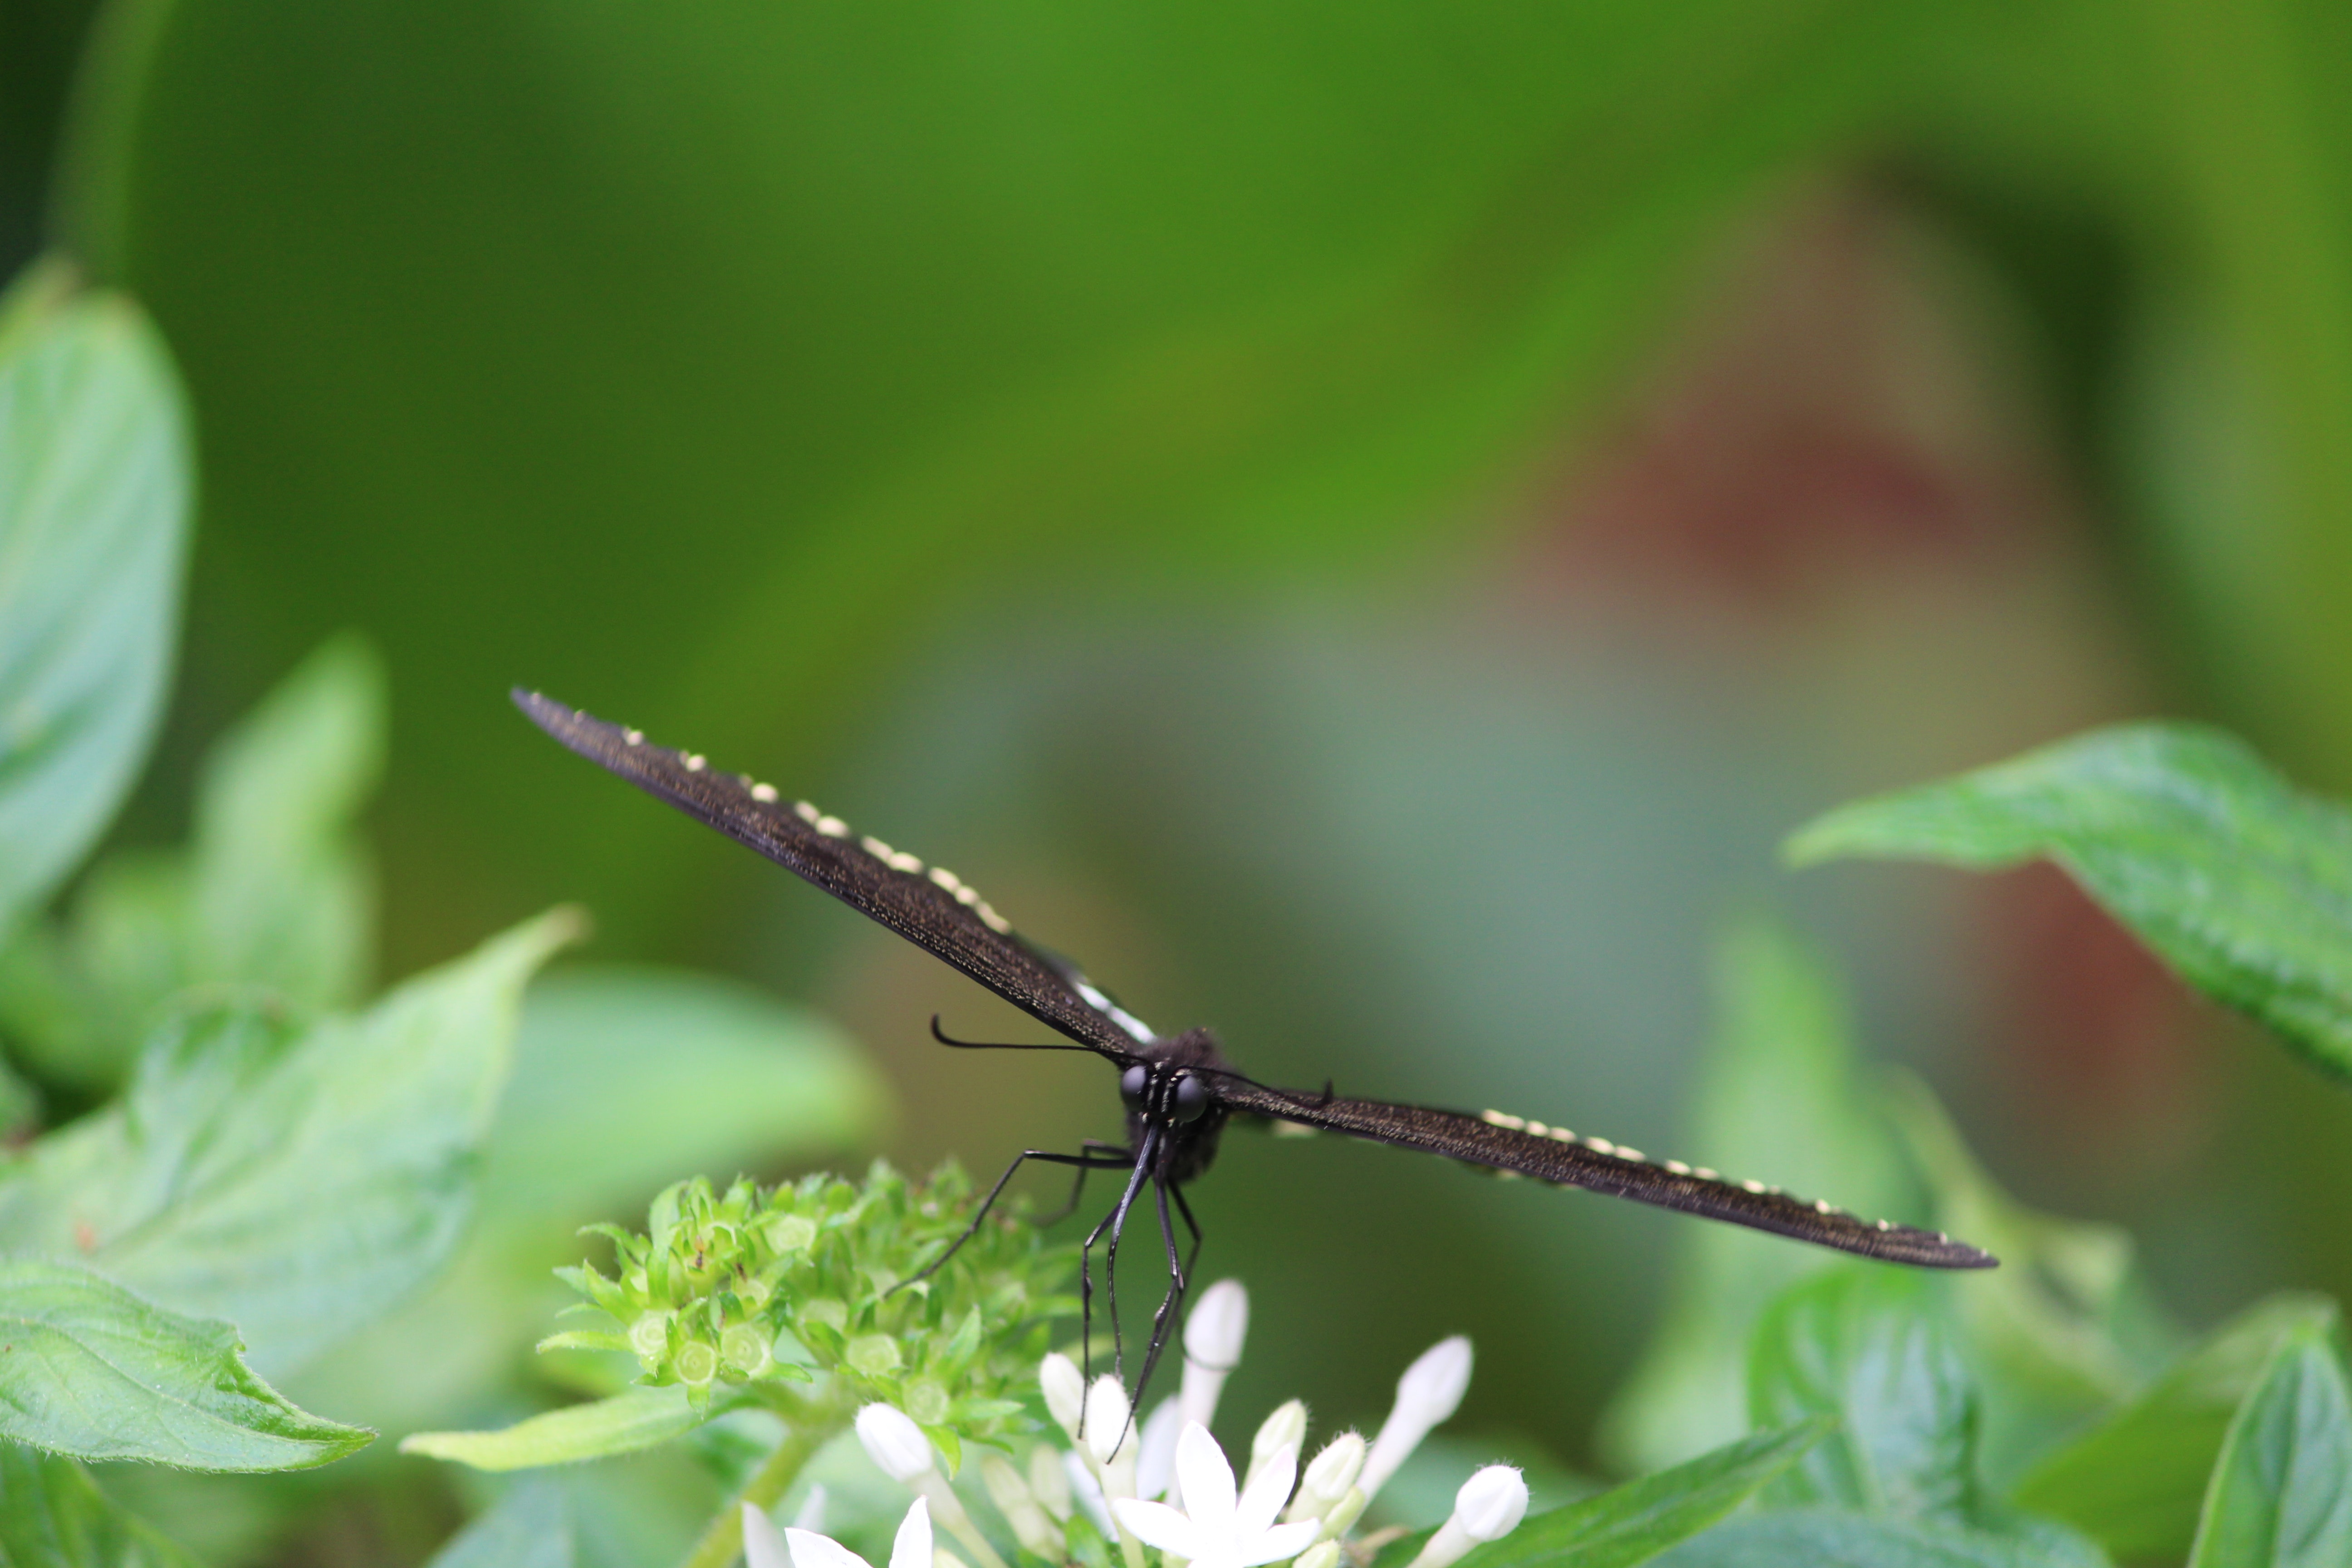
insect, dragonfly, dragonflies and damseflies, invertebrate, damselfly, leaf, organism, plant, arthropod, butterfly, Hawker dragonflies, pest, plant stem, macro photography, net winged insects, moths and butterflies, Jiaogulan